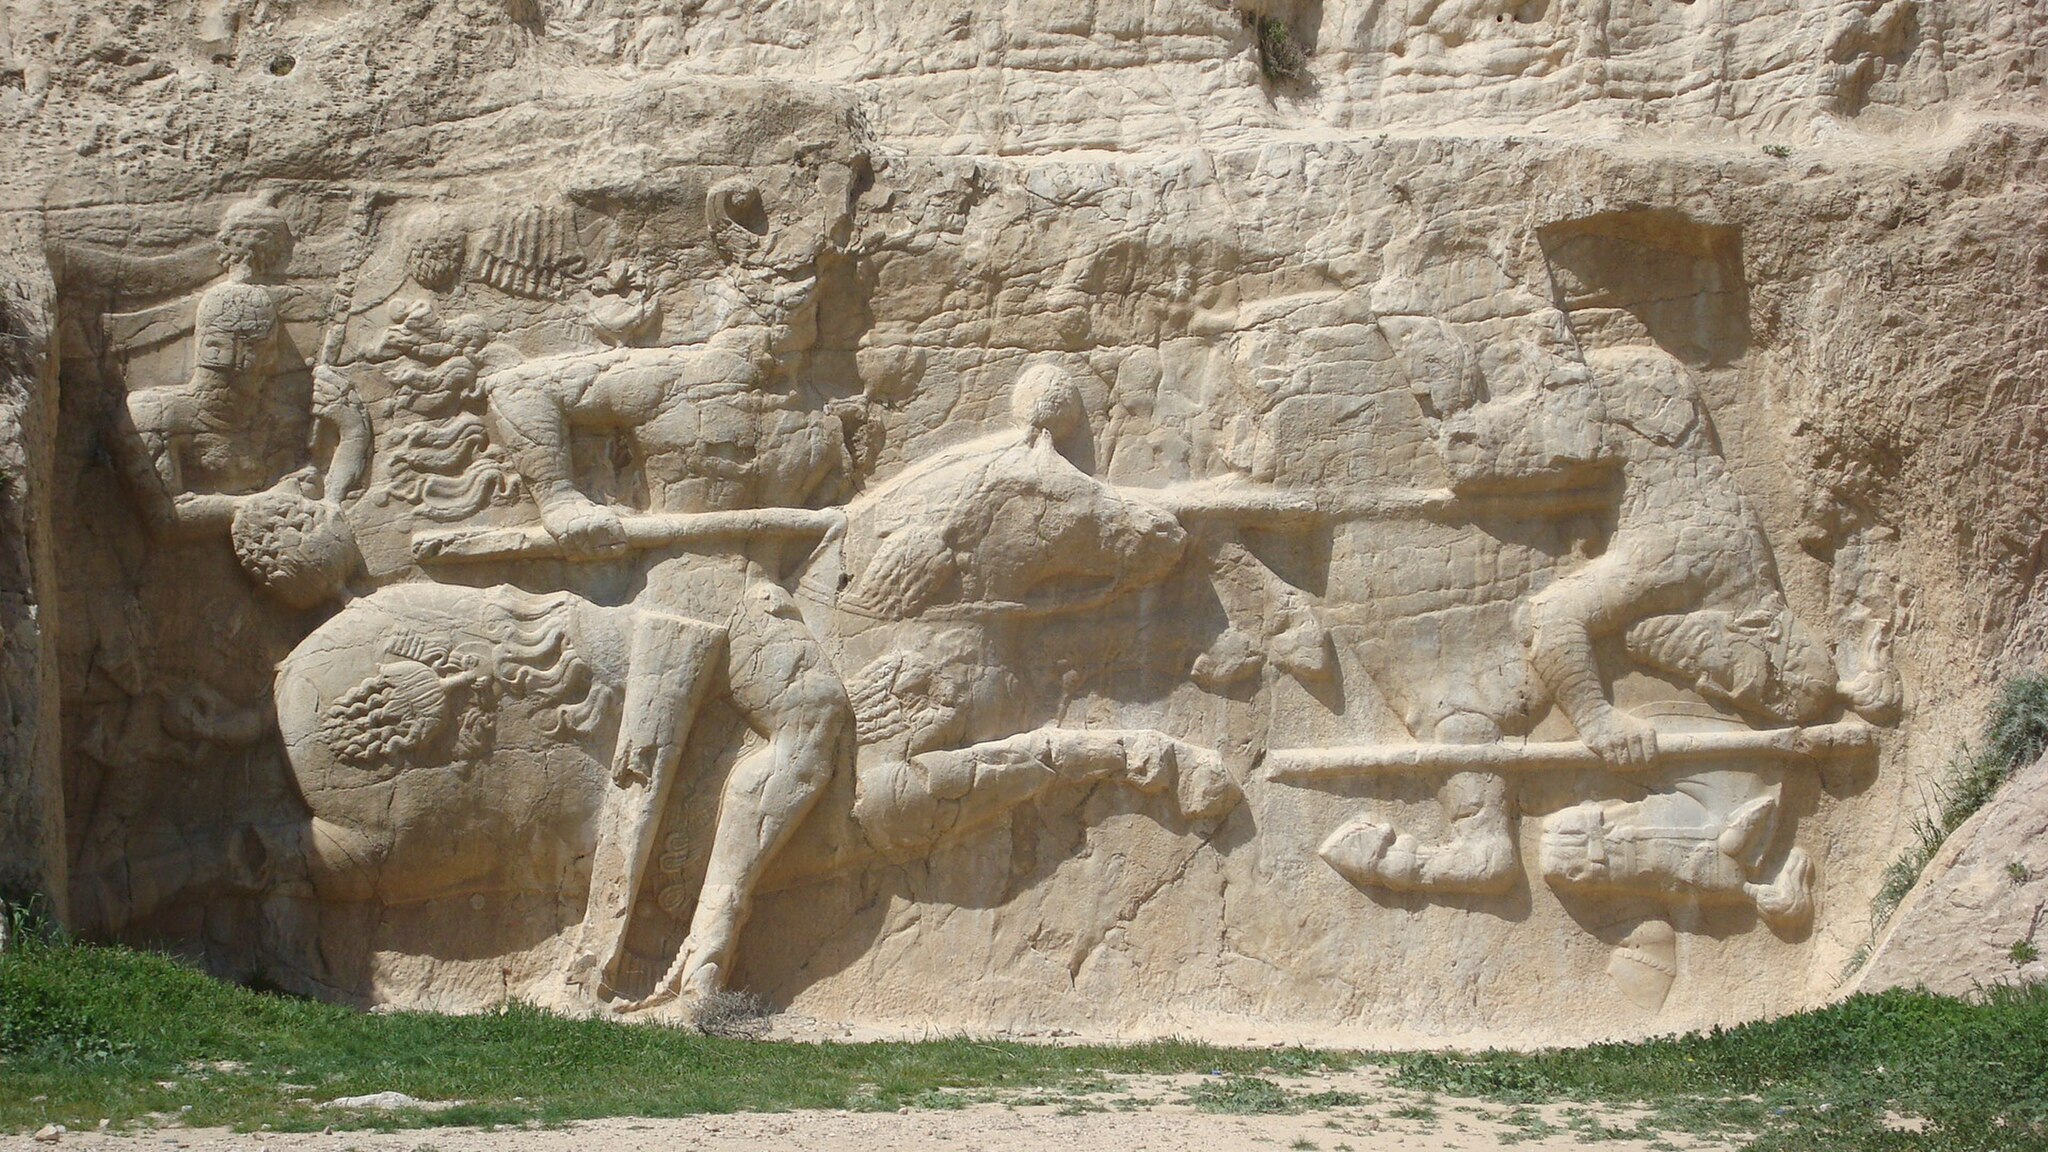
Title: Naqsherostam37
Description: Rustom engraving
Date: 2010-03-23
Categories: Taken with Sony DSC-W90, Relief of equestrian combat of Hormizd II, Self-published work